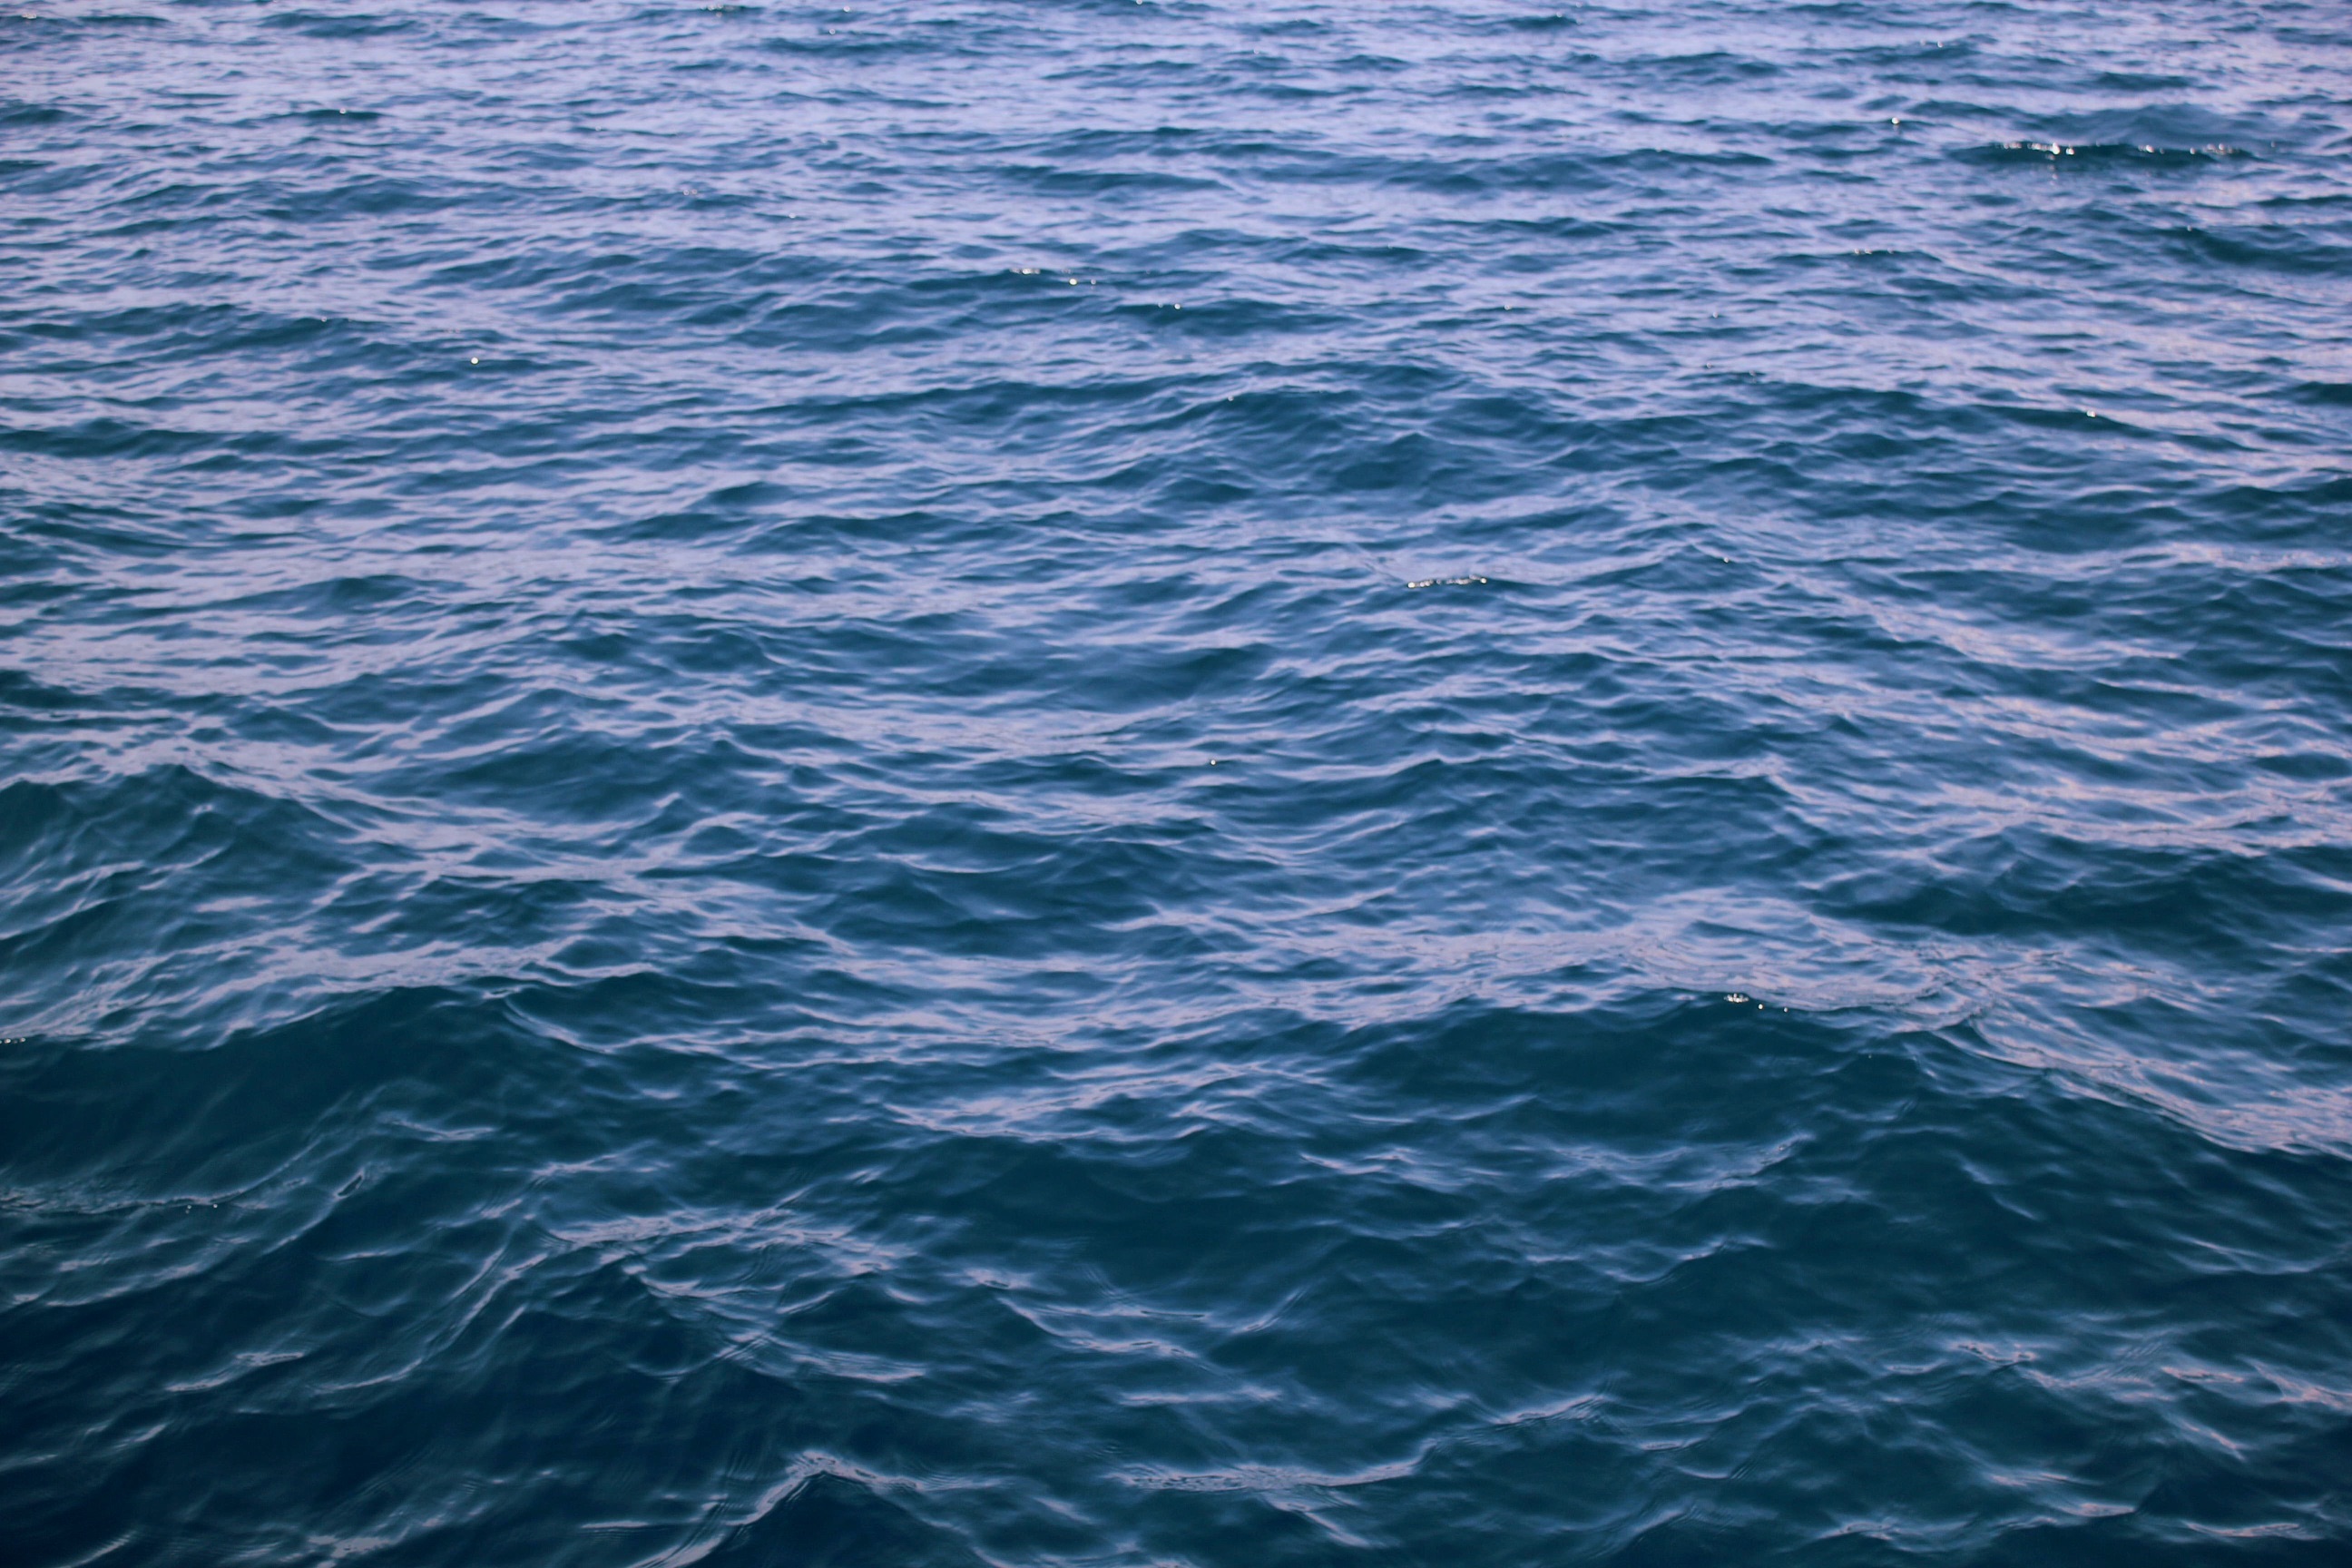
sea, water, ocean, horizon, texture, wave, cape, marine mammal, wind wave